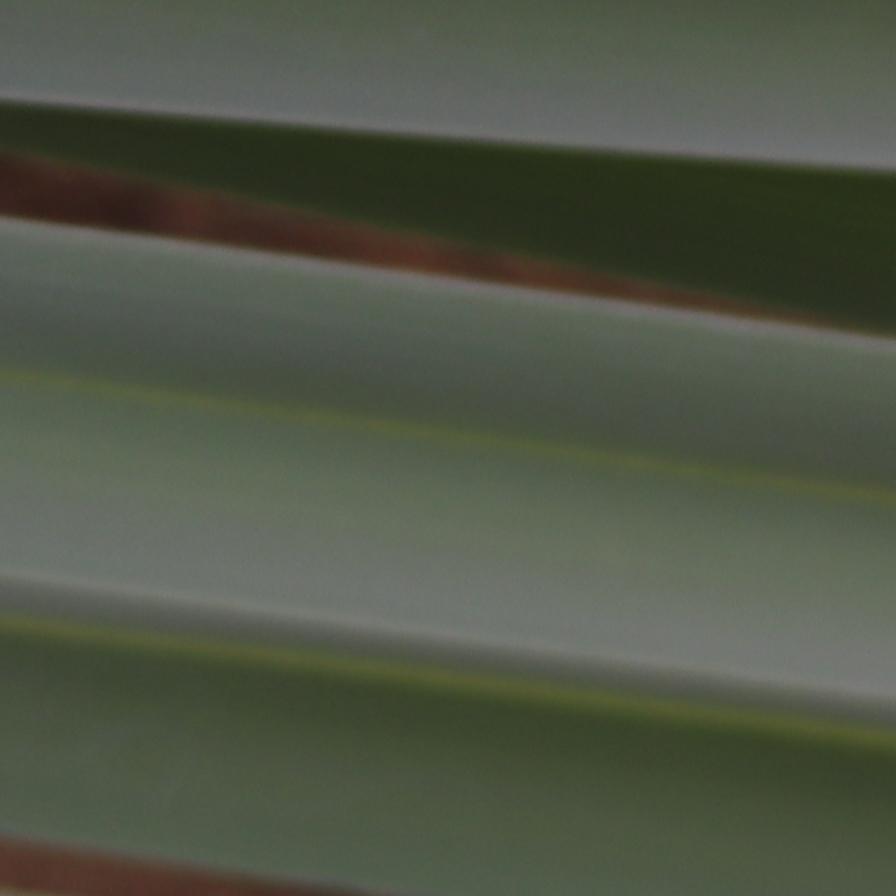
Label: Healthy